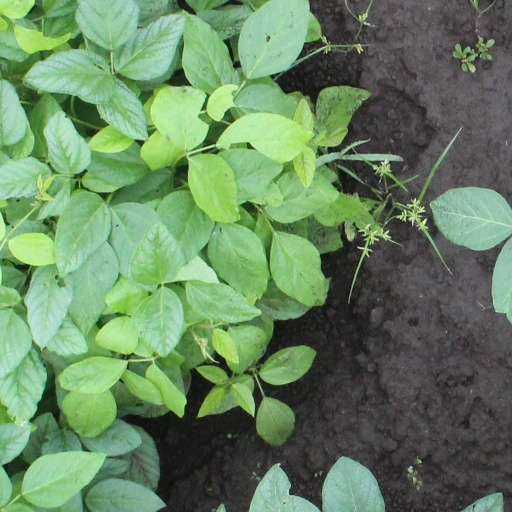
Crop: soybean